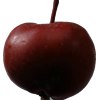
Label: Apple 18